Confederate Memorial (Arlington National Cemetery)

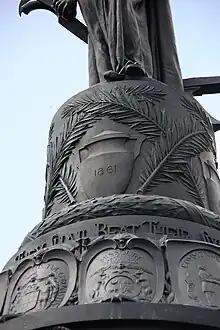
Cinerary urns and shields bearing the coat of arms of each state support the topmost figure on the memorial.

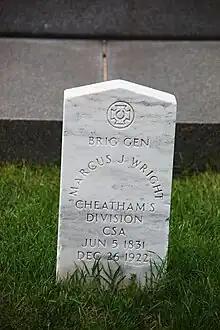
Grave of Brig. Gen. Marcus J. Wright on the south side of the memorial.

The 32 life-size figures stand on an irregular octagonal base. The front (or south-facing side) of this base depicts the Great Seal of the Confederacy in low relief. In raised letters below the seal are the following words: